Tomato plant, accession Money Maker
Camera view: tilt-top (135 deg); turntable rotation: 240 degrees
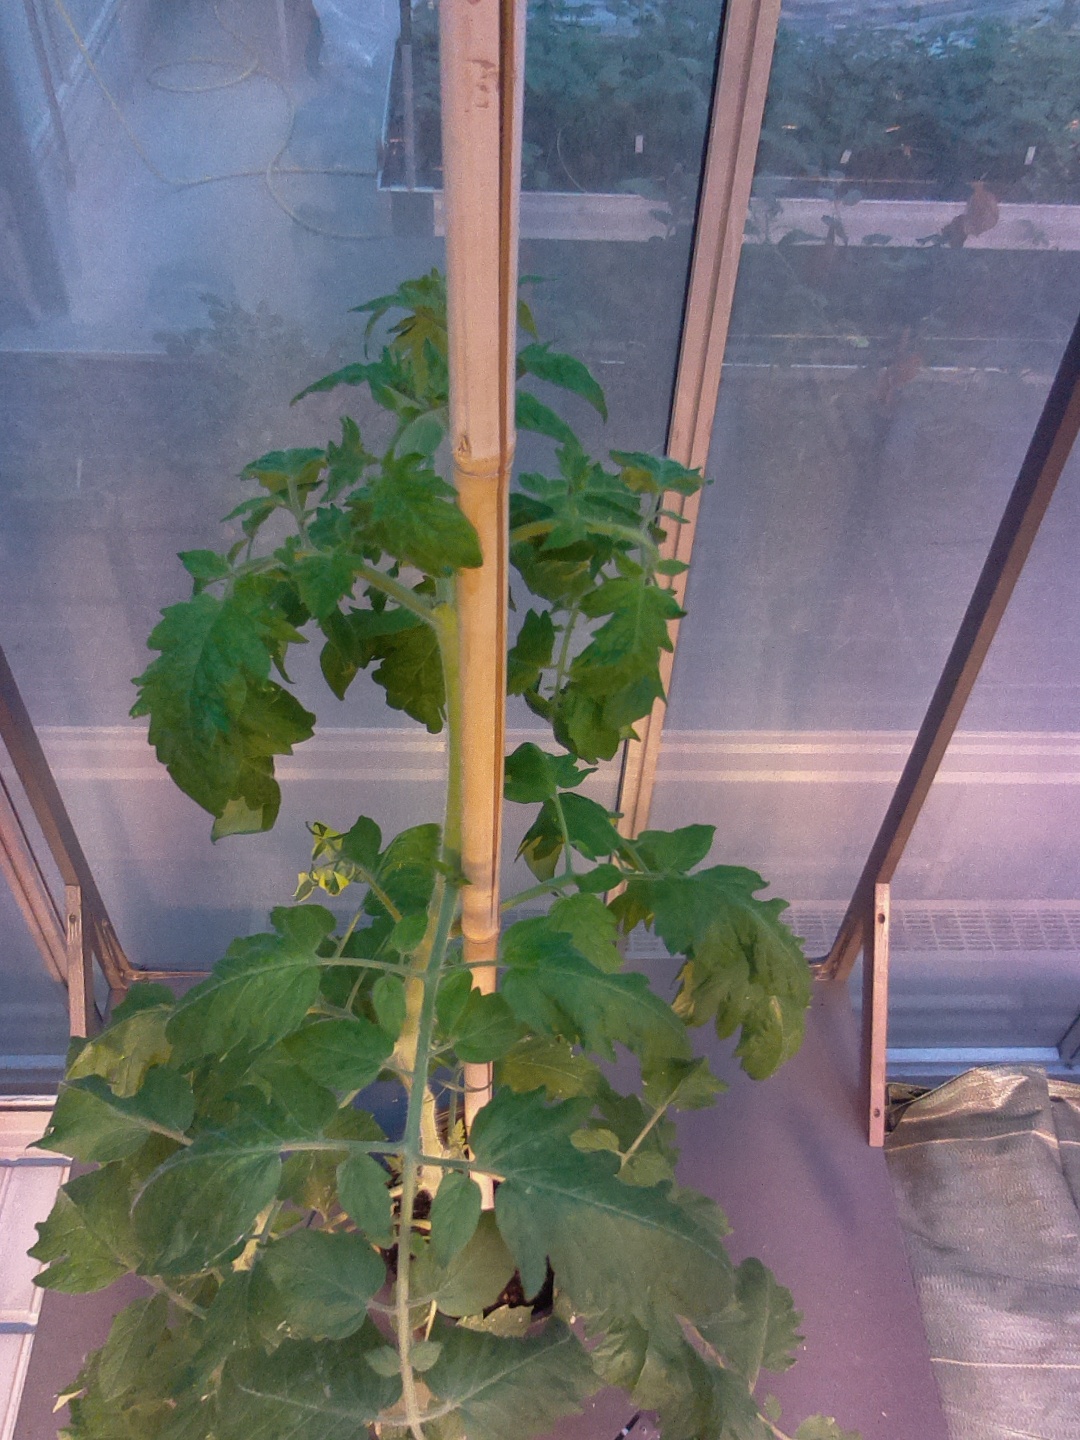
BBCH growth stage 68: Full flowering, 80%-90% of flowers open, more petals falling